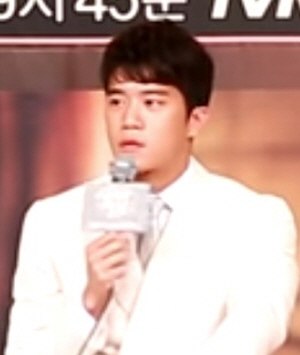
Ha Seok-jin
Ha Seok-jin i 2016.
Ha Seok-jin er en koreansk skuespiller, bedst kendt for sin rolle som Jin Jung-suk i Drinking Solo.